About Love (short story)

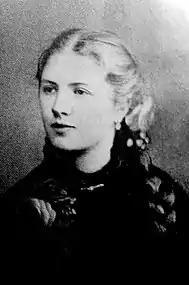
Lydia Avilova (1864-1943) claimed in her memoirs that in "About Love" Chekhov told about their own secret relationship that lasted ten years.

In a matter of days things got back to normal, but next month he had to go to Crimea for health reasons. "I feel like a fish out of water and all but stopped working. This imposed idleness and the resorts-visiting is worse than any bacilli," he complained in the 21 September letter to the Mayor of Taganrog (and his one-time classmate) Pavel Yordanov whom at the time he regularly corresponded with.